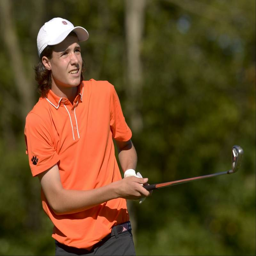
will tees off on three during the regional boys golf .